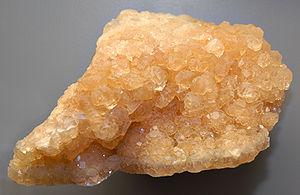
La sylvine, encore dénommée sylvite ou hövellite, autrefois sel amer, est une espèce minérale de maille cubique, de la famille des halogénures ou chlorures. Il s'agit d'un minéral typique des roches évaporites à base de chlorure de potassium de formule KCl. Il contient 52,44 % d'anions chlorure et 47,56 % de cations potassium. Ce minéral très léger, tendre et fragile, à clivage parfait, souvent plus difficile que l'halite, et à poussière incolore, est une source importante de potassium.
La mine de potasse Glückauf Sondershausen dans l’arrondissement de Kyffhäuser en Thuringe est la plus ancienne mine de potasse au monde dans laquelle on puisse encore circuler, et est considérée comme la onzième mine de potasse allemande. Elle est actuellement utilisée comme mine ouverte aux visites, et comme mine d’exploitation du sel gemme. Le gisement couvre une superficie de plus de 23 km². La construction et le forage du premier puits débutent en 1893, le premier gisement de carnallite / filon de potasse Staßfurt est découvert en mai 1892 par l'entrepreneur Heinrich Brügmann, originaire de Brünninghausen, près de Dortmund. Déjà en décembre 1891, il a découvert un gros gisement de sel gemme lors d'un forage de reconnaissance. Le site de Sondershausen devient le Kombinat Kali. Pendant 96 ans, jusqu'en 1991, on y exploite le sel de potasse. Au moment de la fermeture, près de 3 000 personnes travaillent sur le site de Sondershausen. En 1995, la Glückauf Sondershausen Entwicklungs- und Sicherungsgesellschaft mbH est fondée, qui se charge du remblaiement, et emploie environ 230 personnes en 2011.